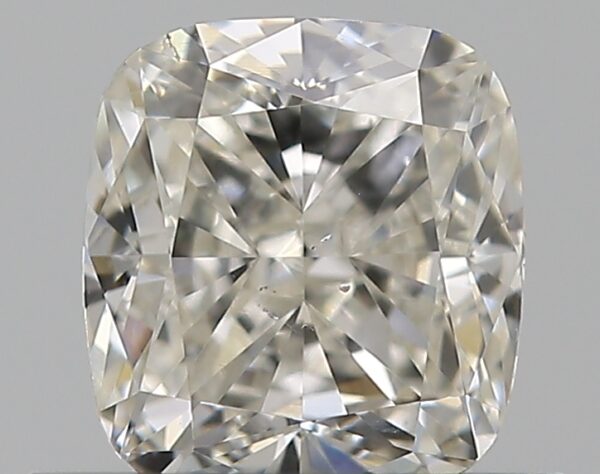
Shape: cushion
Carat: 0.72
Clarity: VS2
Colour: I
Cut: EX
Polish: EX
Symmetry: VG
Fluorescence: ST
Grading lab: GIA
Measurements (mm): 5.16 x 4.75 x 3.3